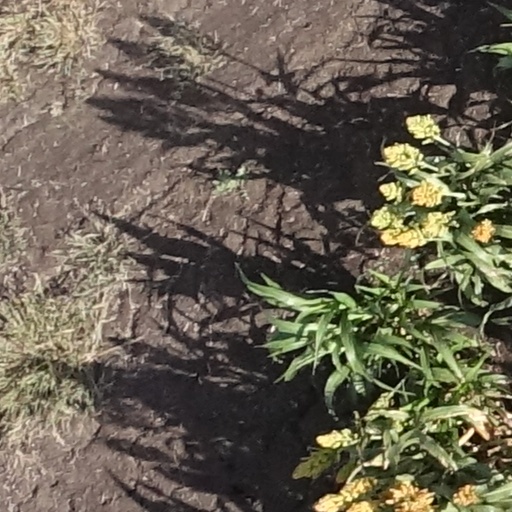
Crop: sorghum